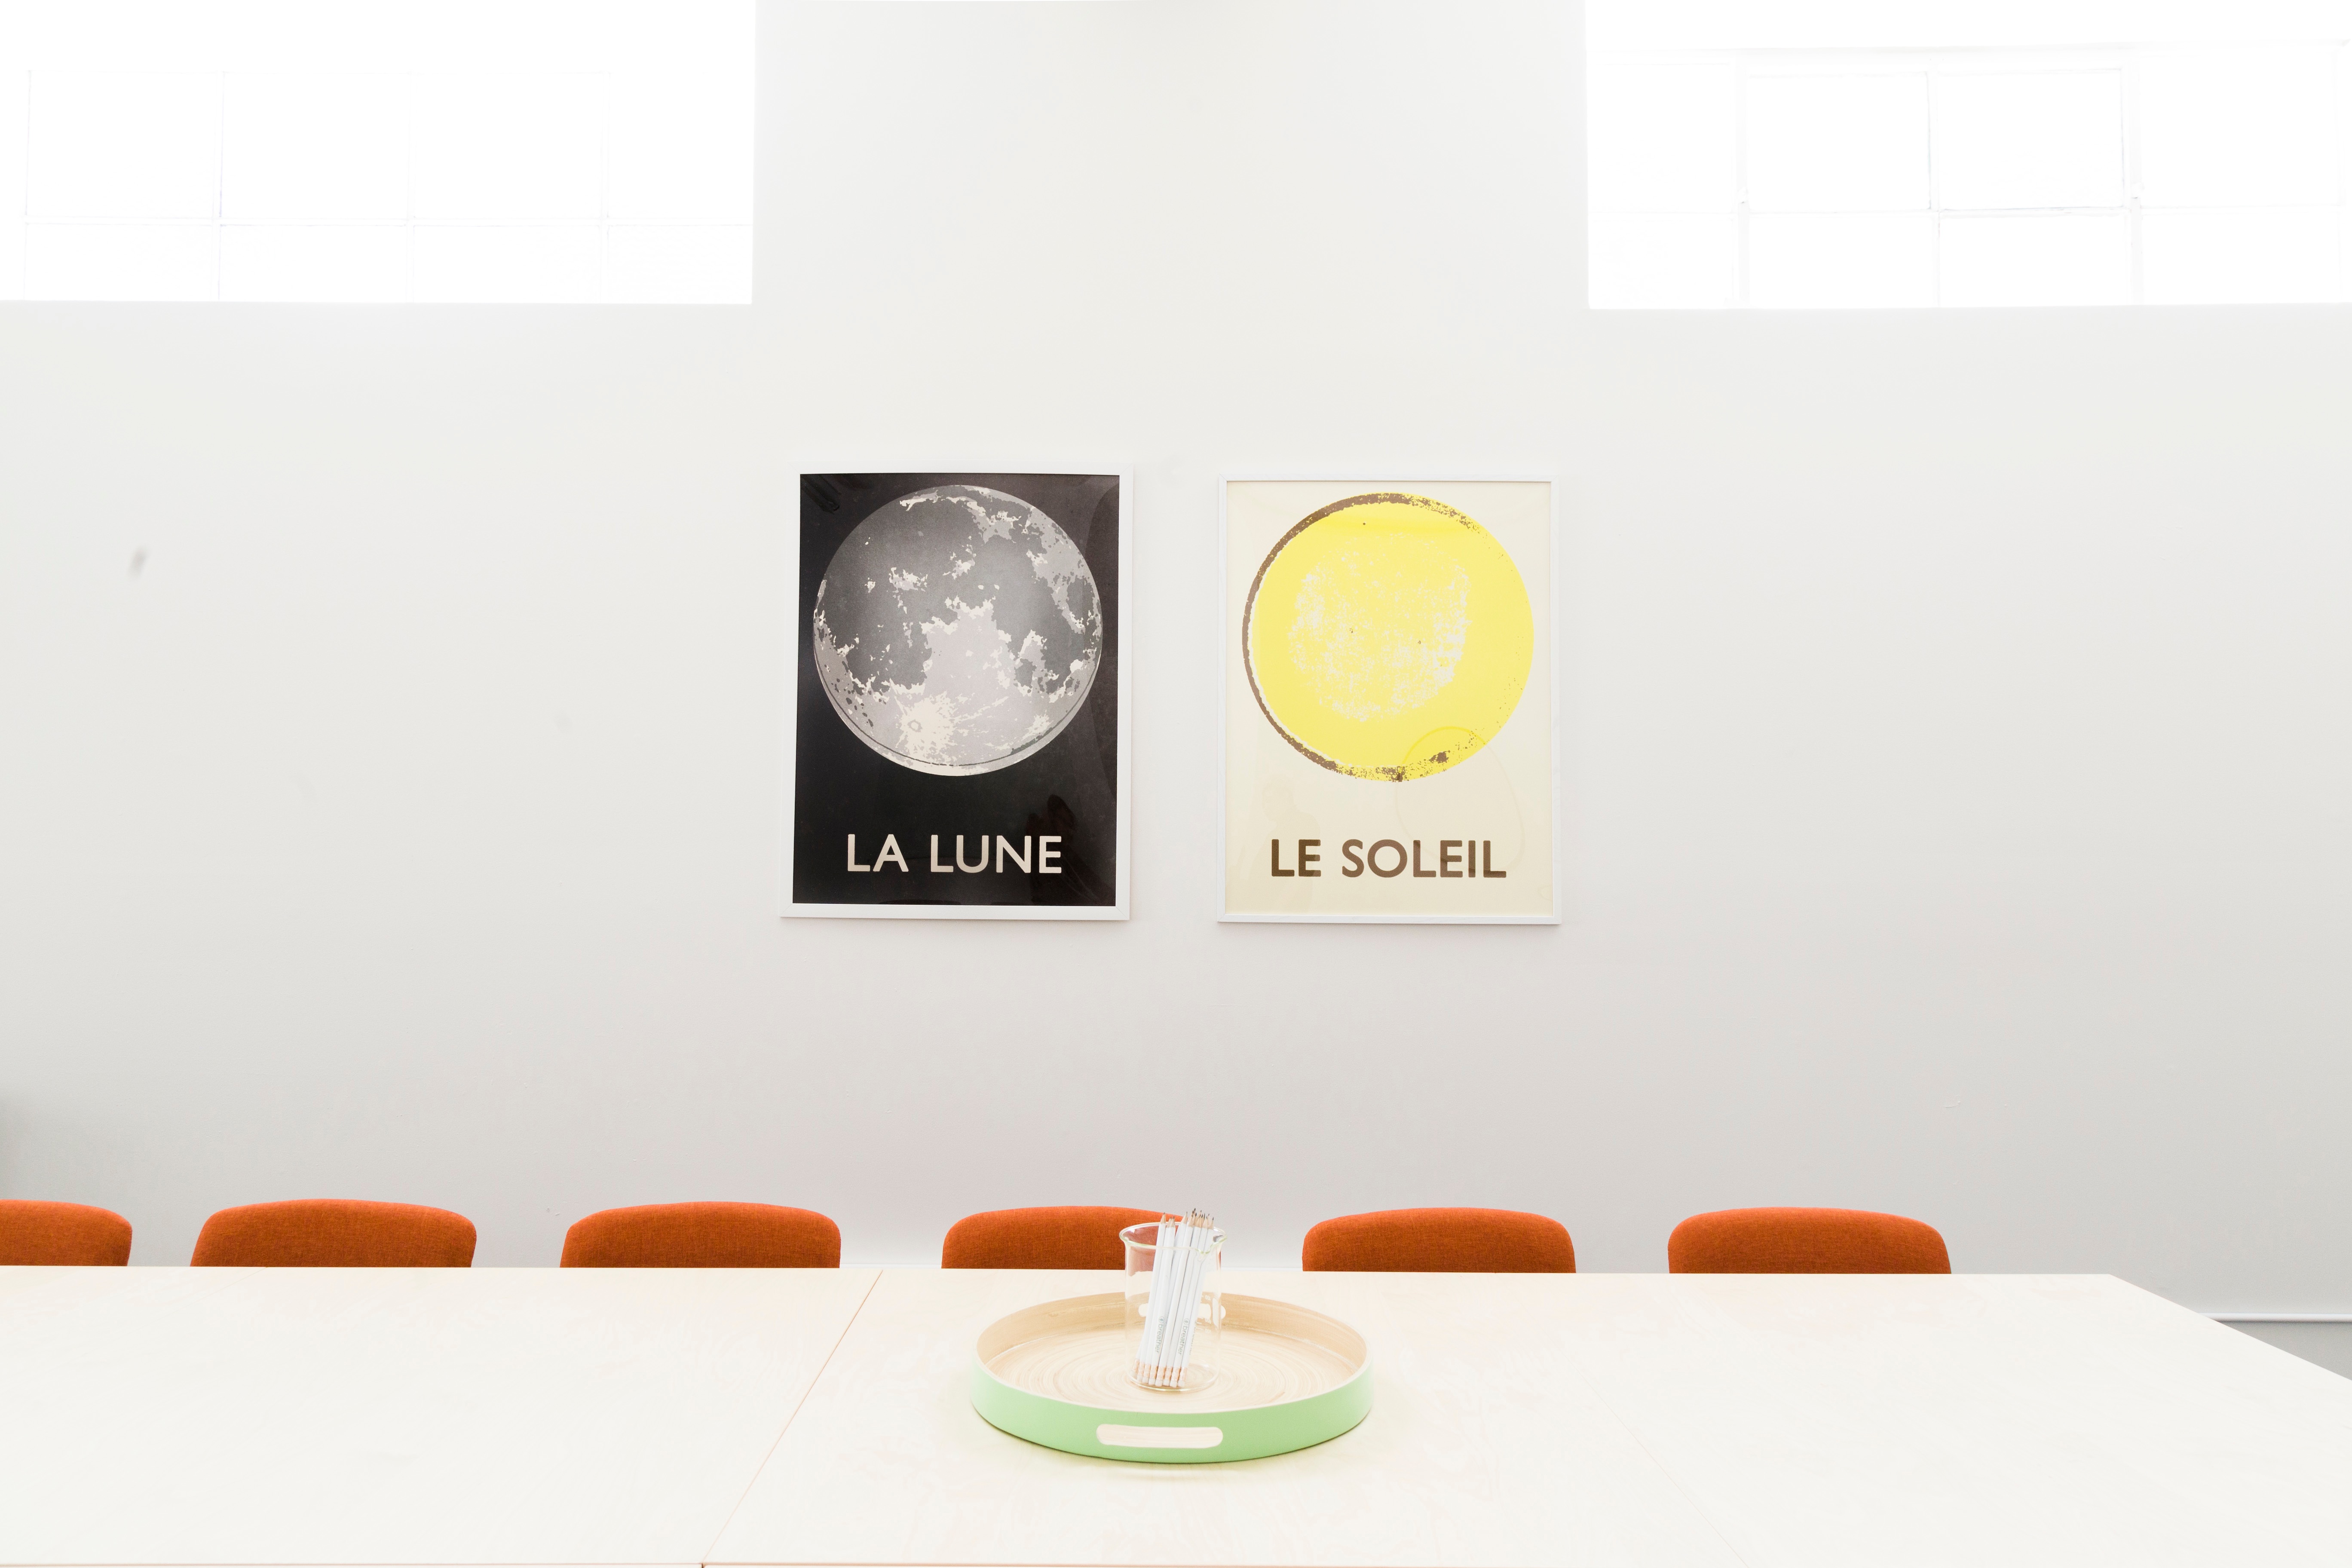
advertising, lighting, circle, brand, product, design, logo, shape, graphic design